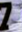
Number: 7